Sebastian Thaler

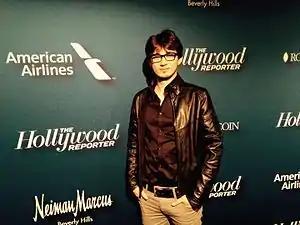
Thaler pictured in 2016

Thaler finished his master's degree in cinematography at the Film Academy of Vienna under the guidance of Walter Kindler and Michael Haneke in 2016. He learned from and worked with Ed Lachman as a camera assistant on several projects.